Rand Paul

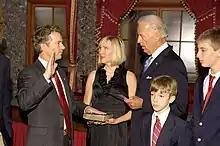
Paul being sworn in as a senator by Vice President Joe Biden, along with his family, in the Old Senate Chamber in the U.S. Capitol, January 2011

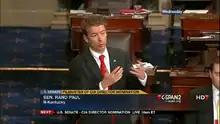
Paul speaking during filibuster on the Senate floor on March 6, 2013

Paul was sworn in on January 5, 2011, along with his father, who was simultaneously in the House of Representatives.